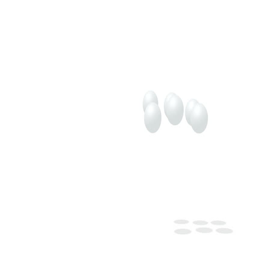
3d rendered effect animation of spheres falling on the ground